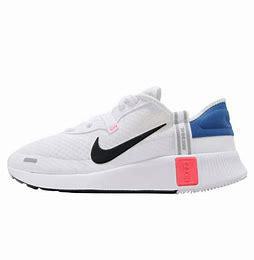
Brand: Nike
Model: Reposto